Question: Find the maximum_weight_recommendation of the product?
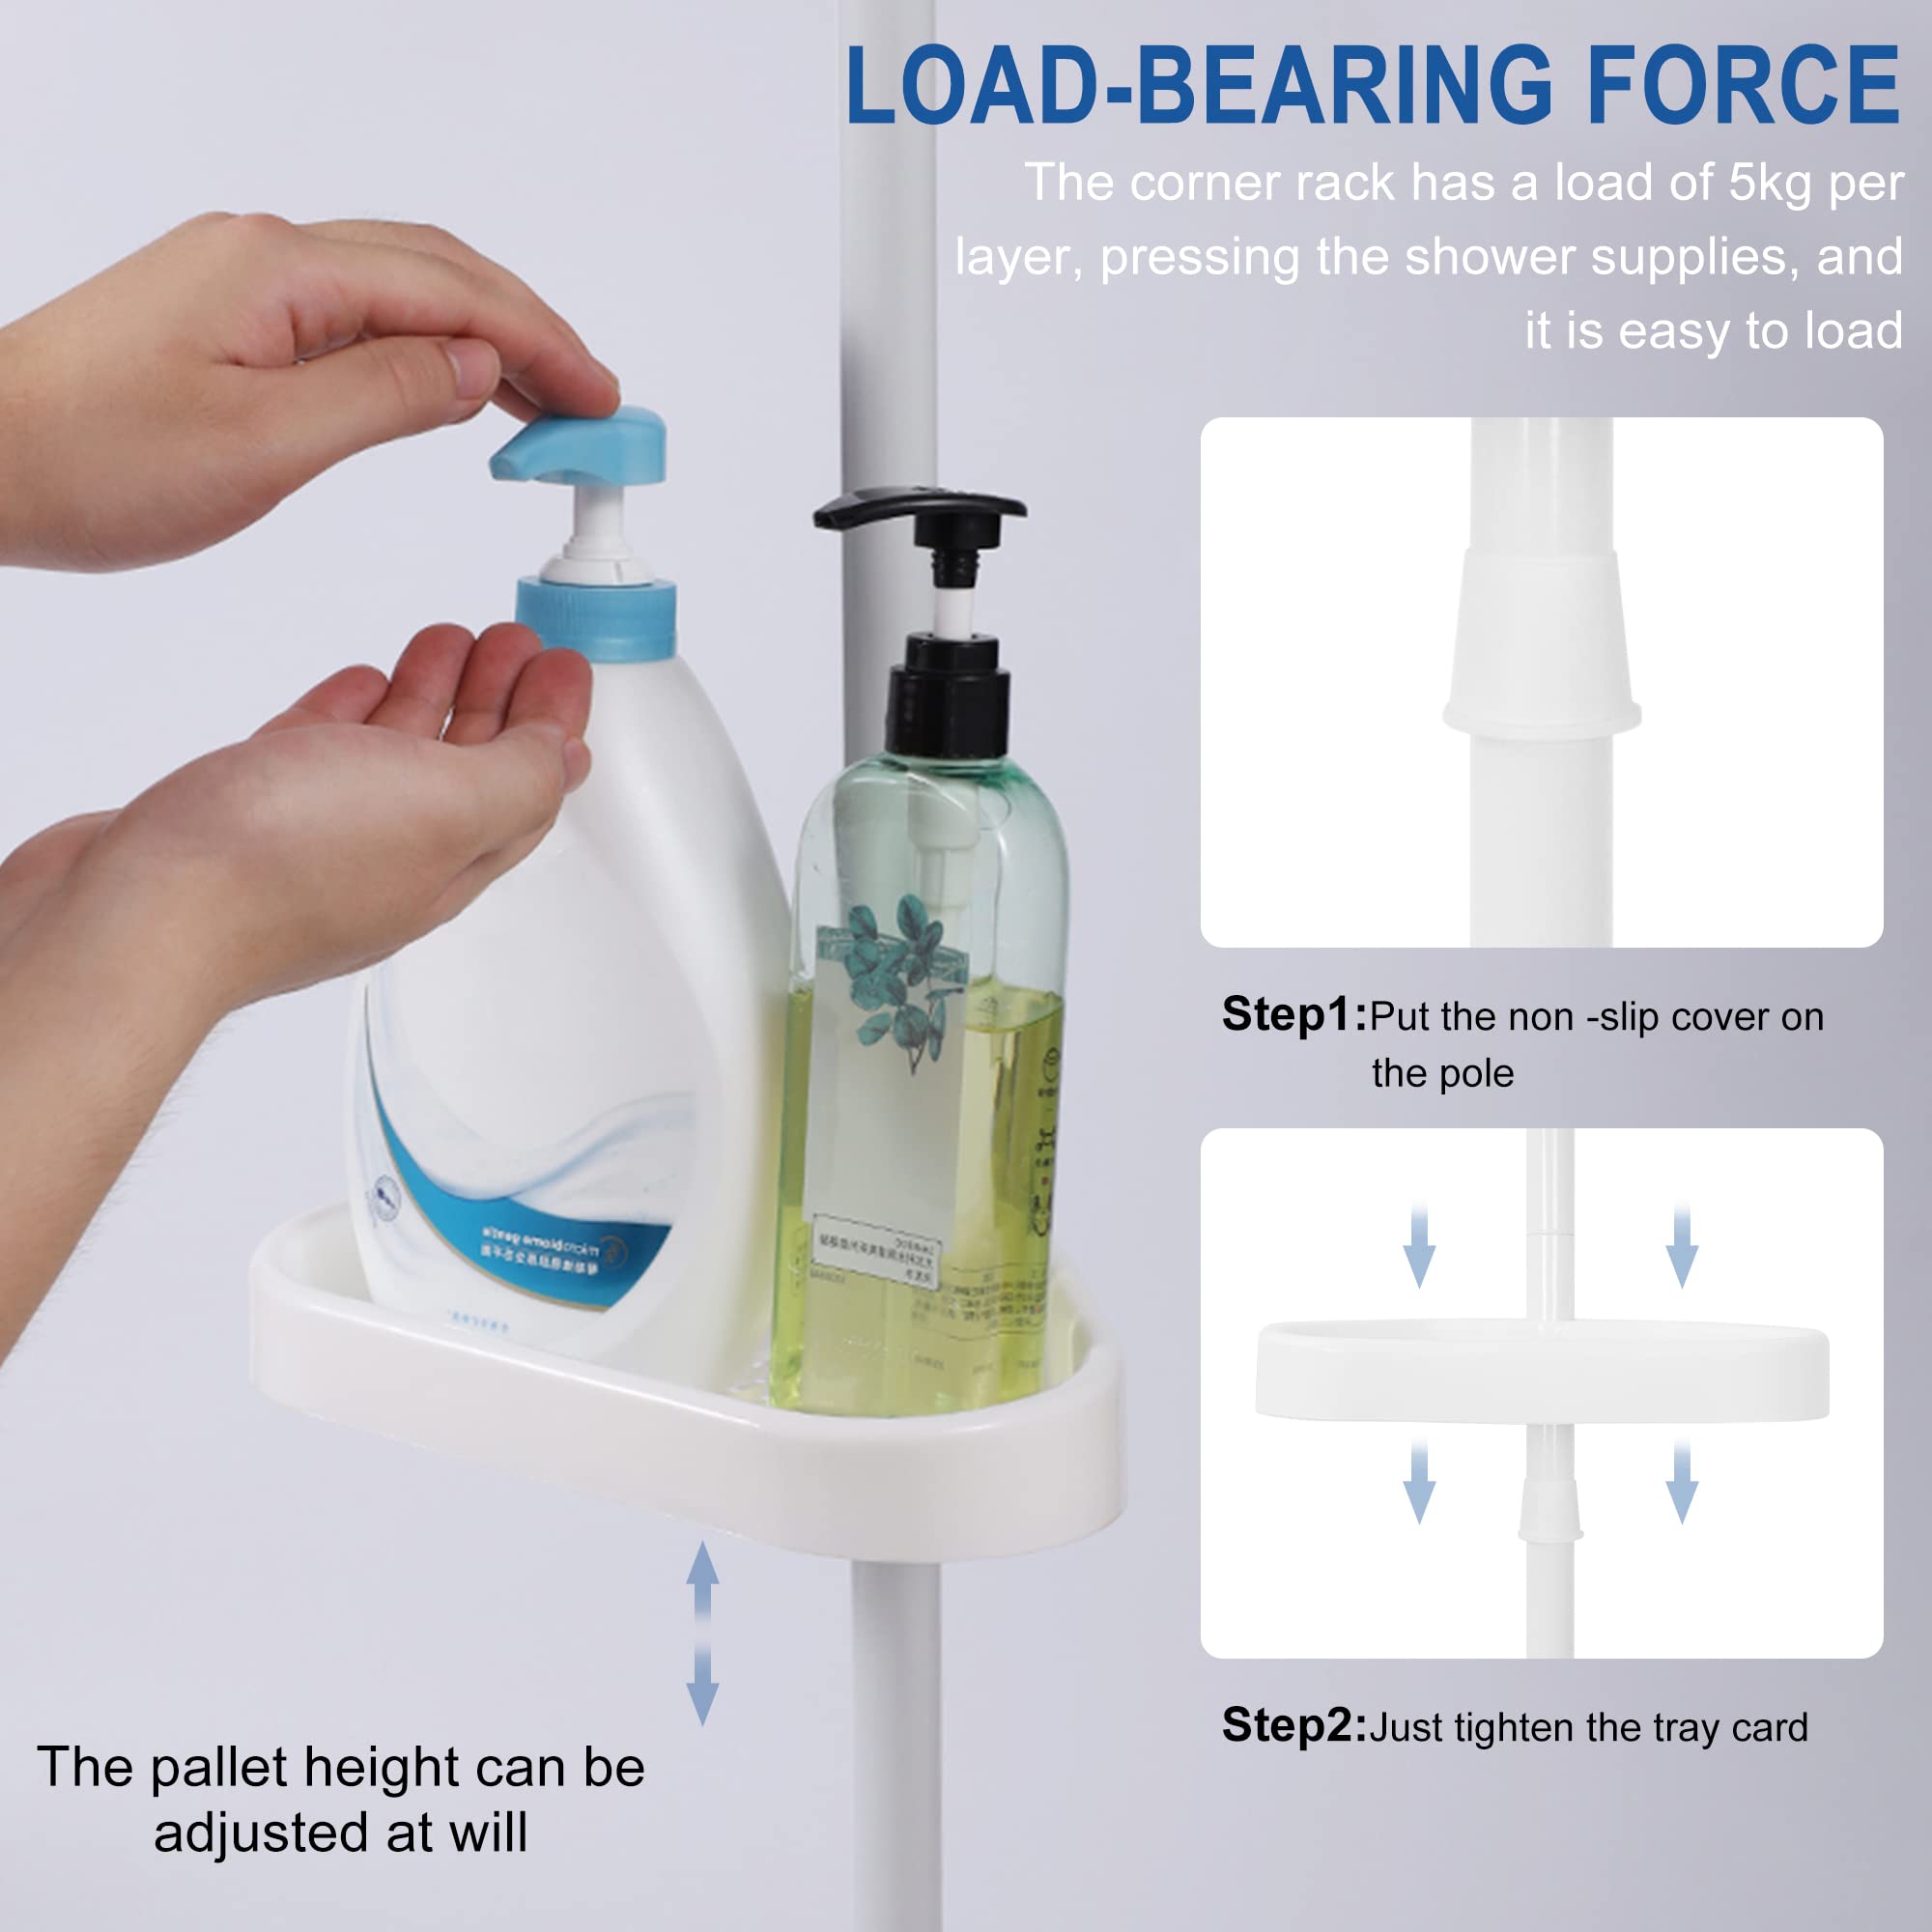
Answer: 5.0 kilogram